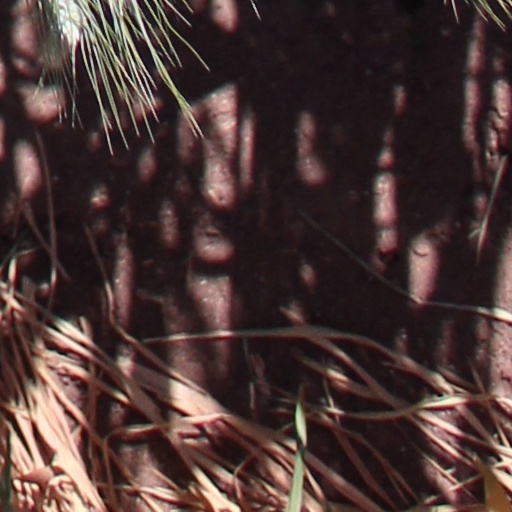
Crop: wheat